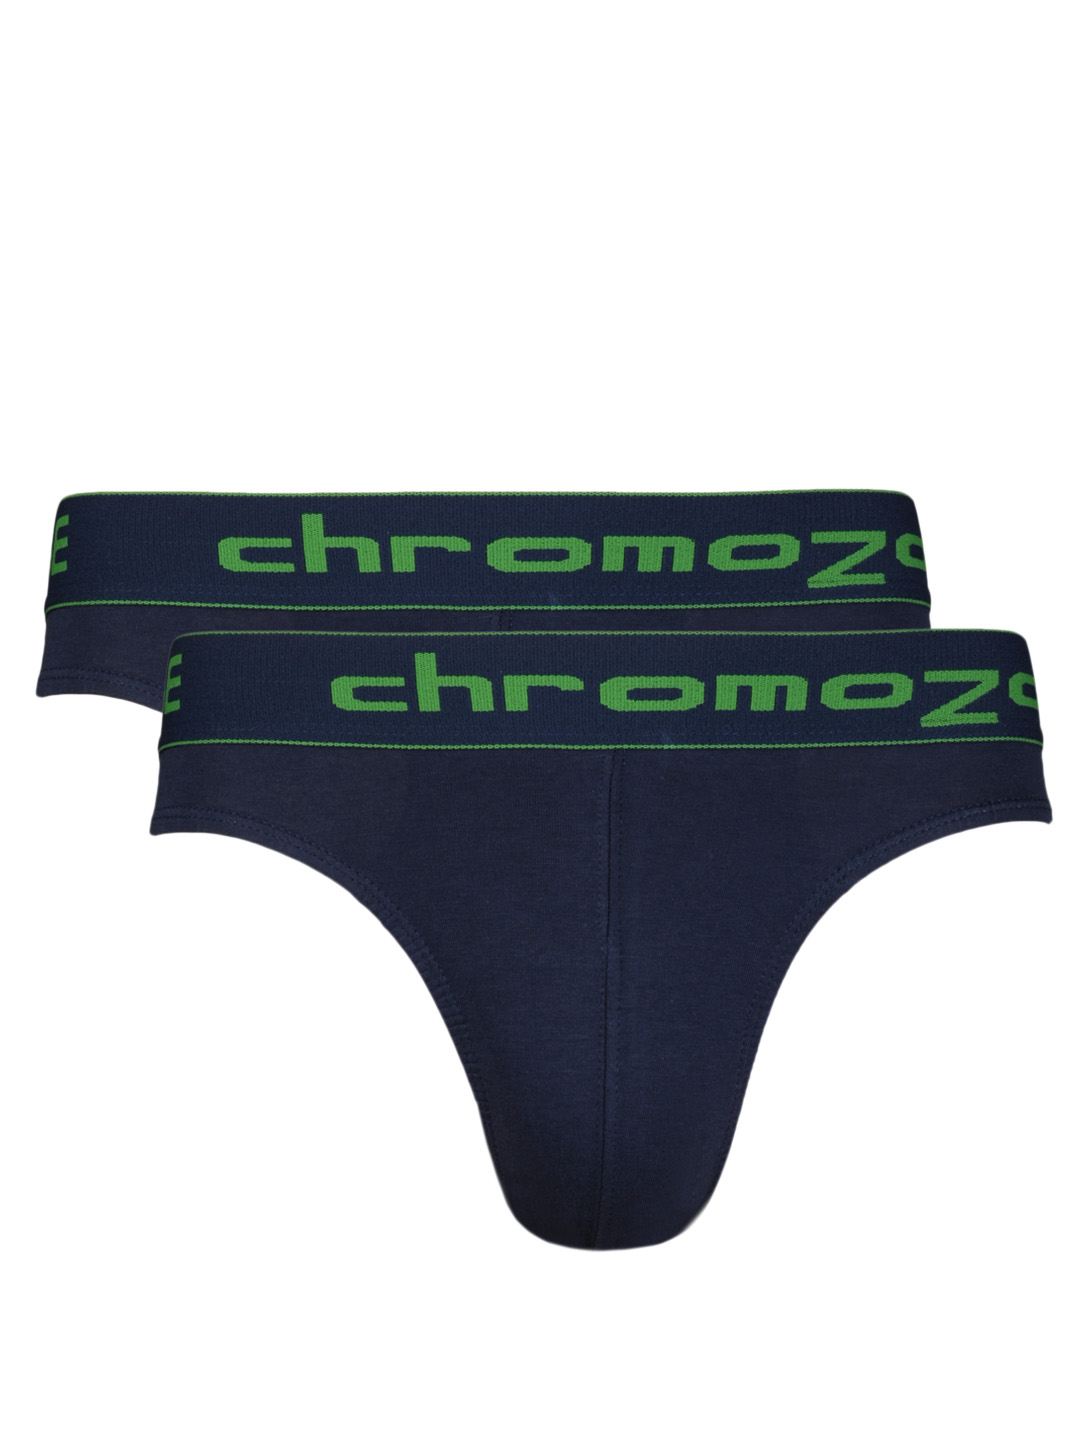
Chromozome Men Blue Pack of 2 Briefs
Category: Apparel / Innerwear / Briefs
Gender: Men
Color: Blue
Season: Summer 2016
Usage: Casual